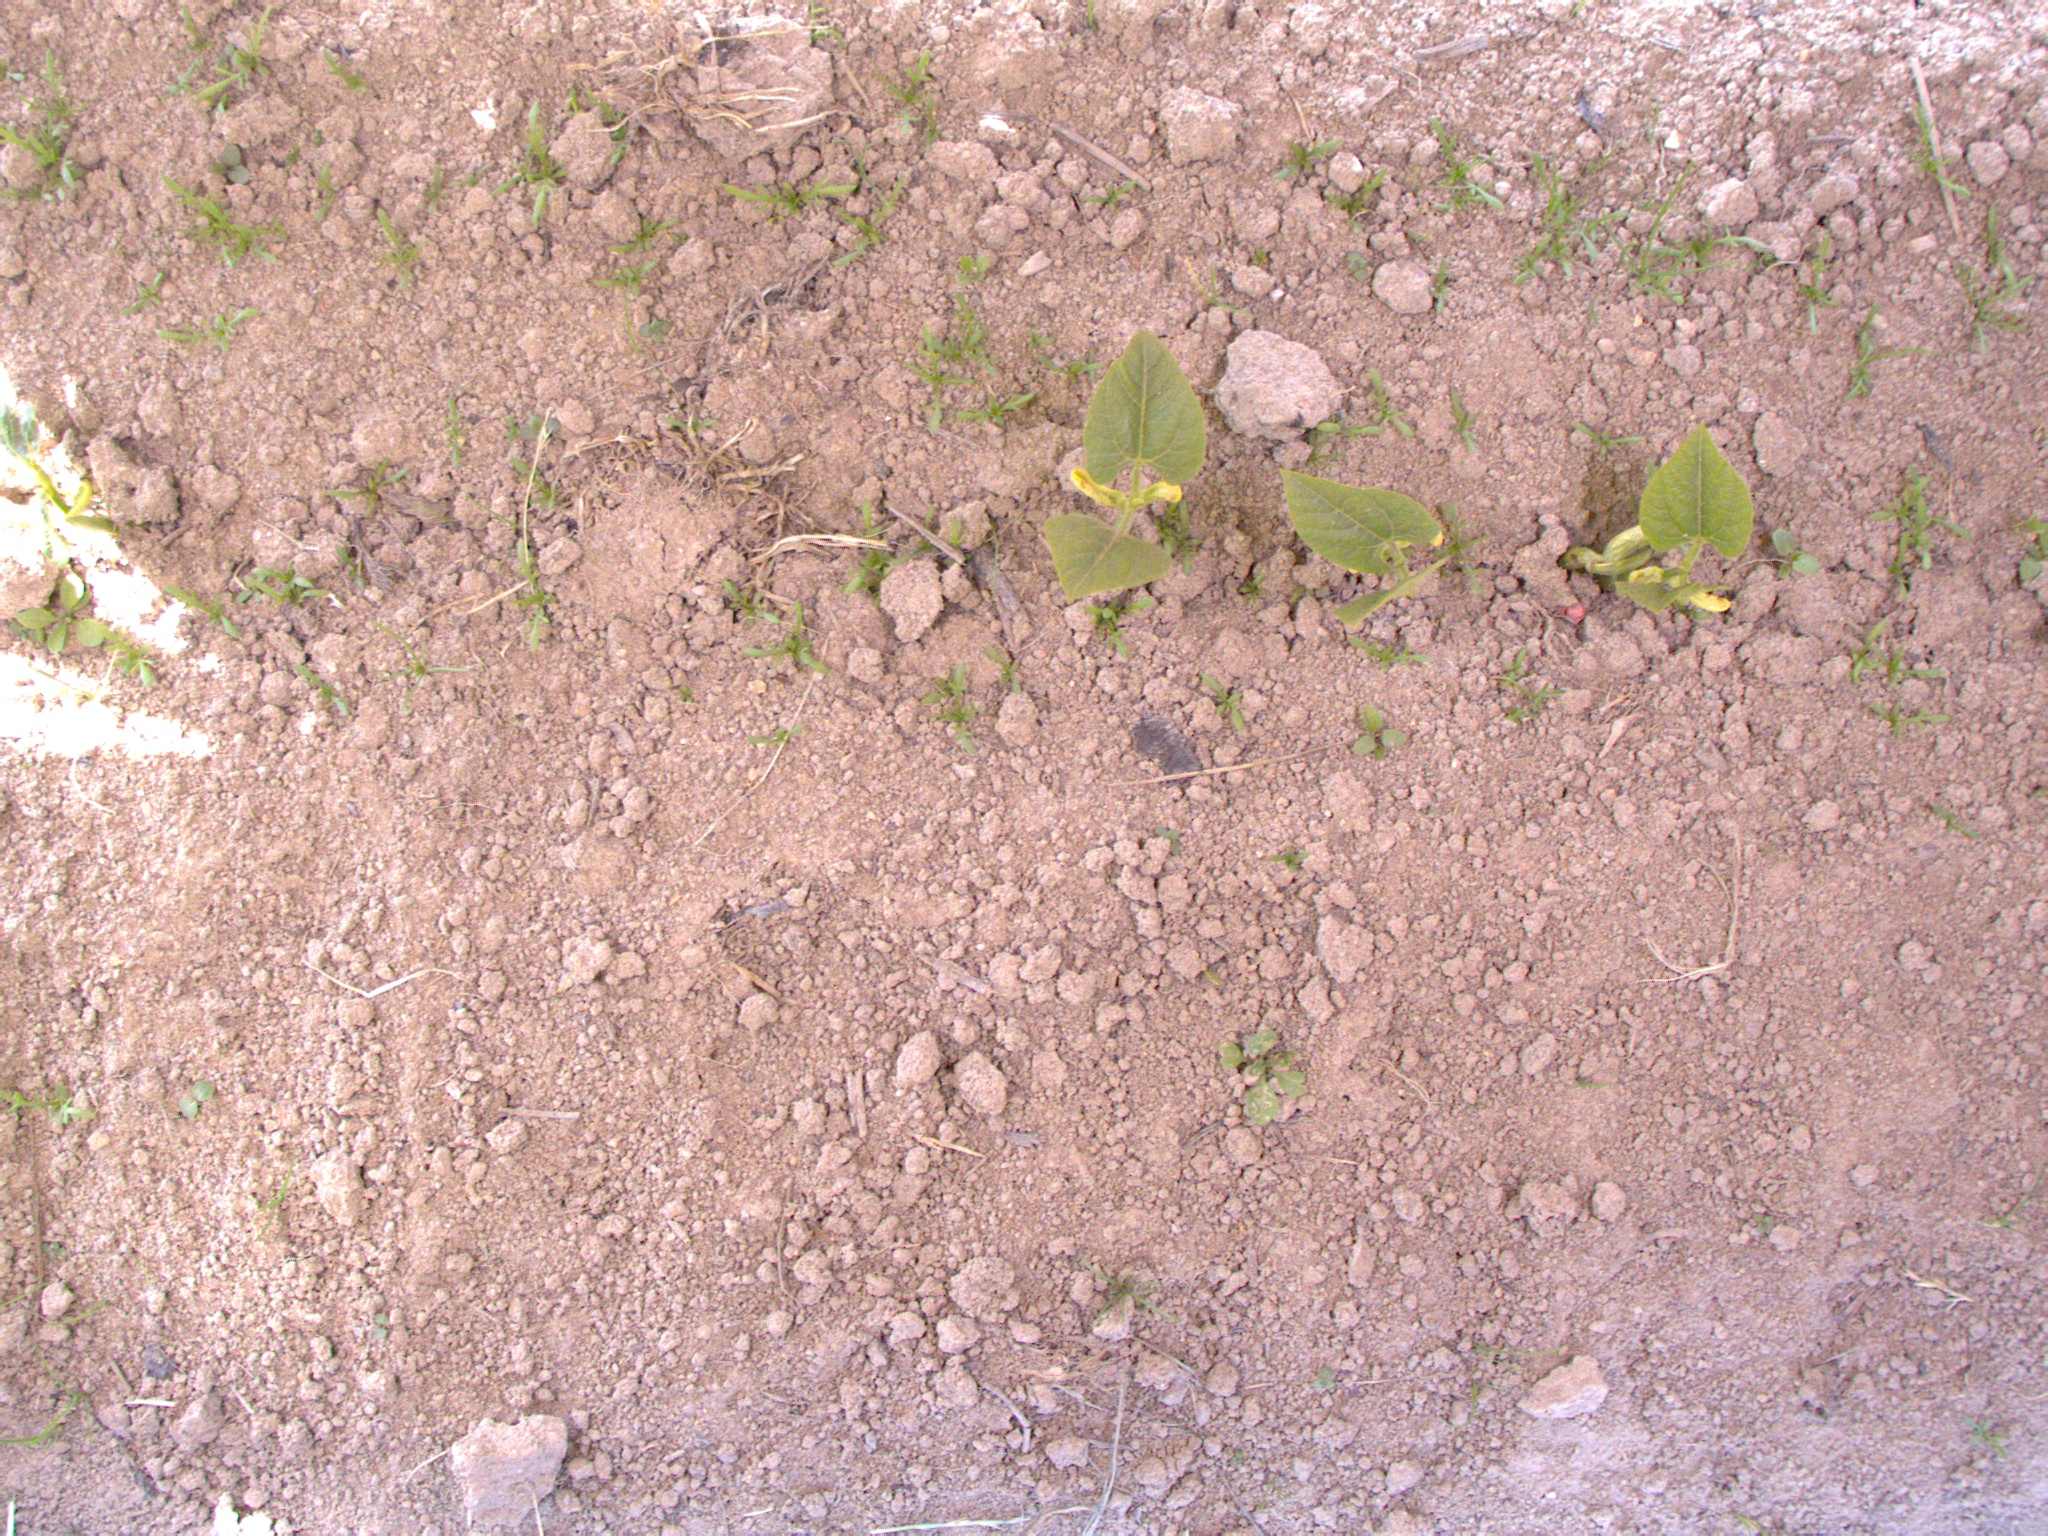
Crop: bean
Objects: bean, bean, bean